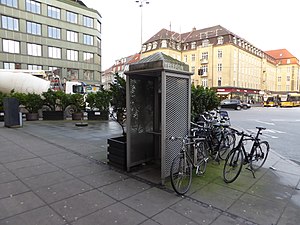
Telefonboks / Historie / Danske telefonbokse
En af de tre sidste danske telefonbokse på Banegårdspladsen i Aarhus.
En telefonboks er en konstruktion, enten med eller uden dør til at rumme én person, der er placeret på et offentligt tilgængeligt sted, og som indeholder en fastmonteret mønttelefon til almen brug. Der kan betales med enten mønter, telekort eller betalingskort. En telefonboks kan også indeholde telefonbøger, en hylde og en opslagstavle. Den sidste telefonboks i Danmark blev fjernet den 13. april 2018.